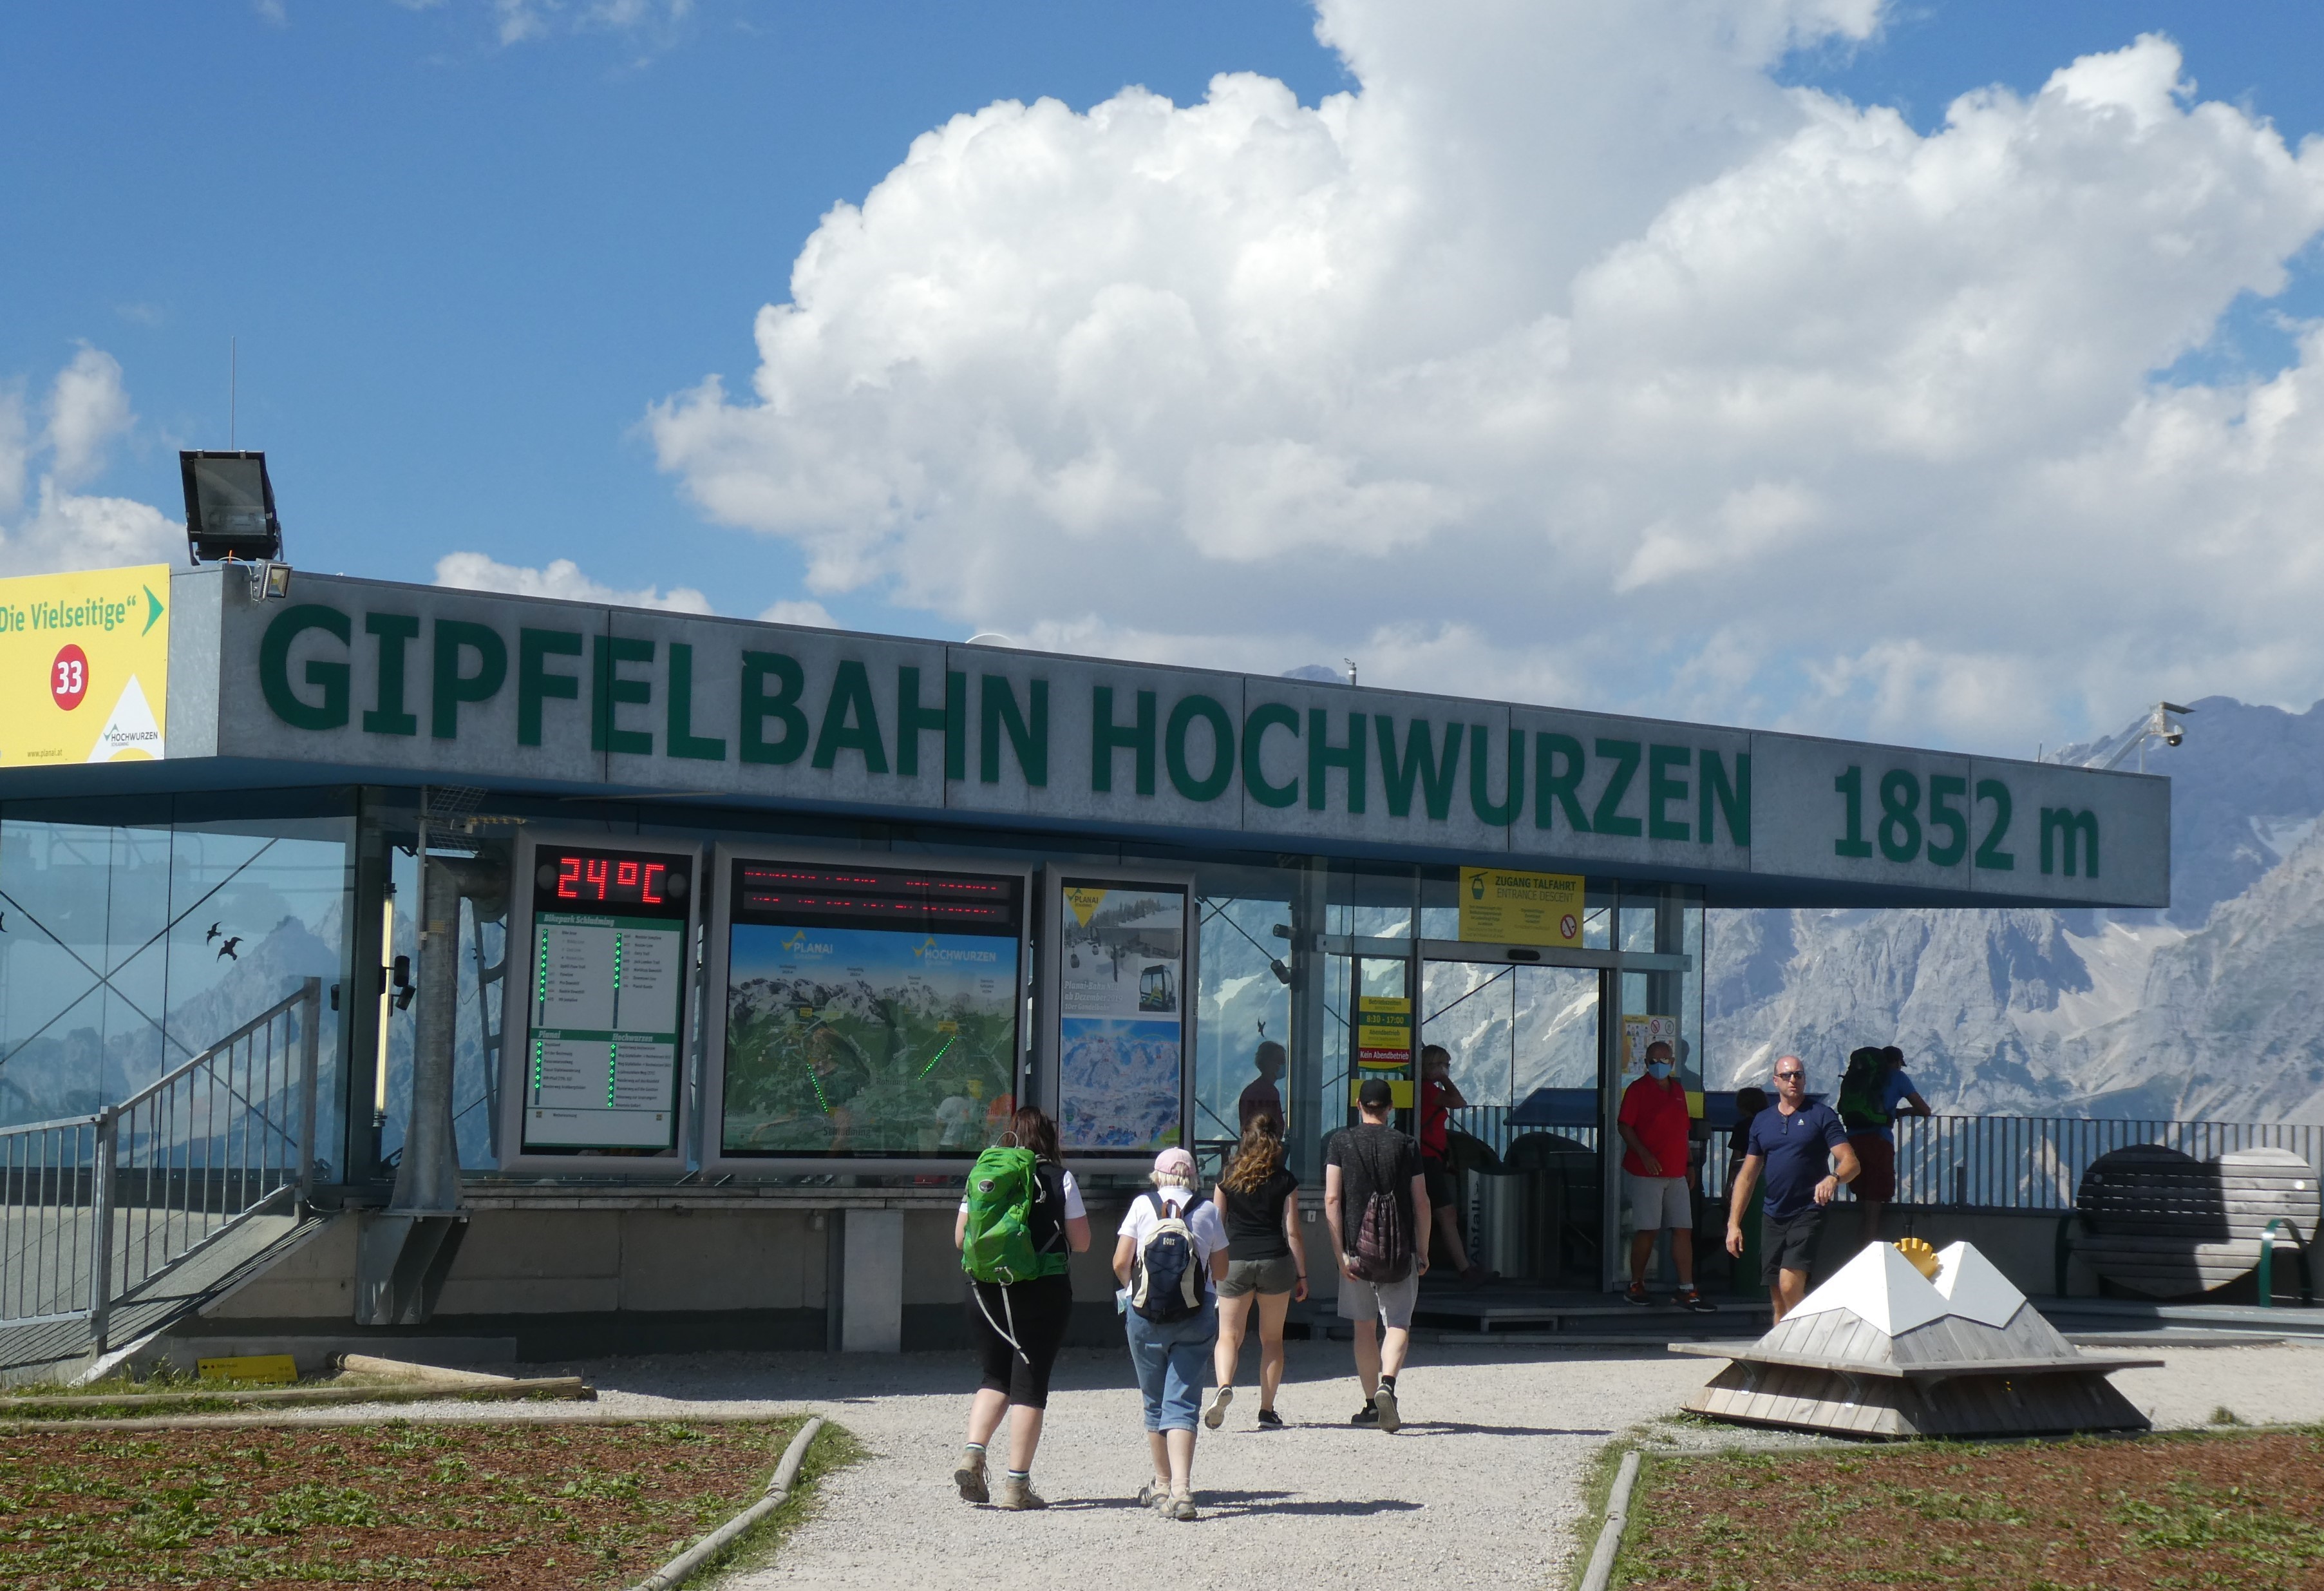
car, cloud, sky, plant, leisure, recreation, city, road, facade, tire, cumulus, landscape, signage, wheel, asphalt, tourism, tree, shorts, pedestrian, advertising, mixed use, street light, transport, mountain range, sign, vacation